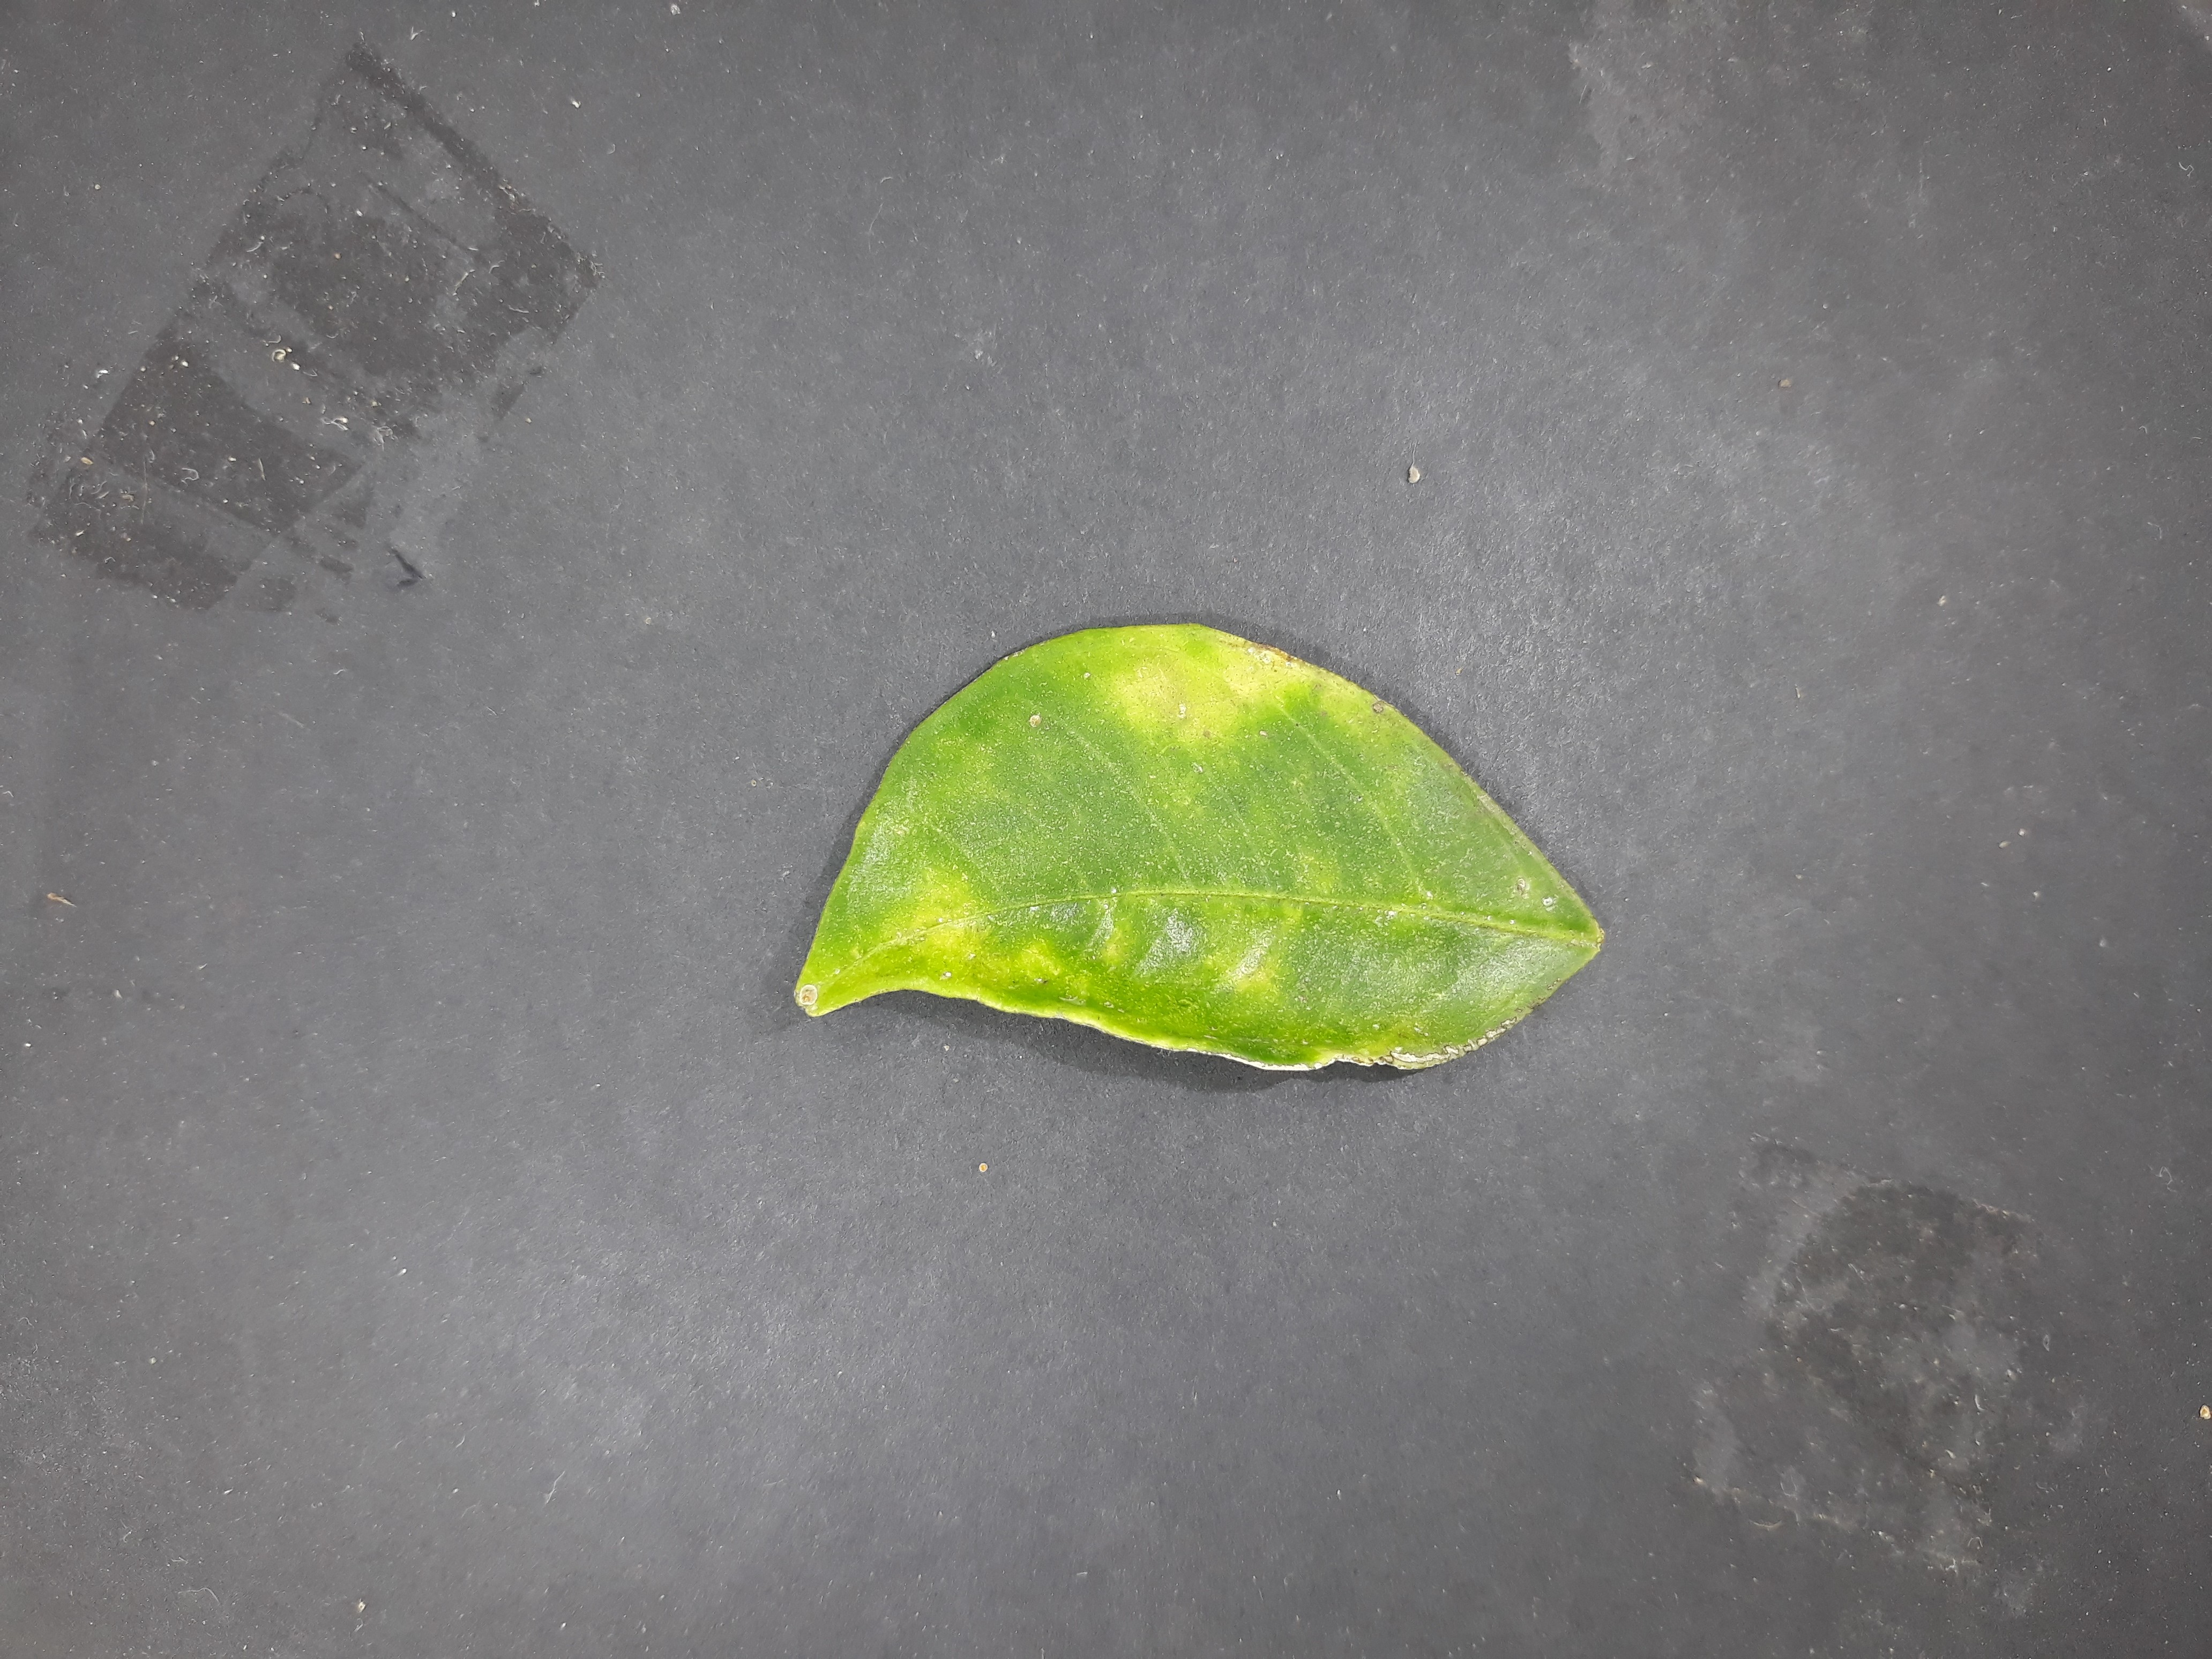
Label: Red_scale_sequelae